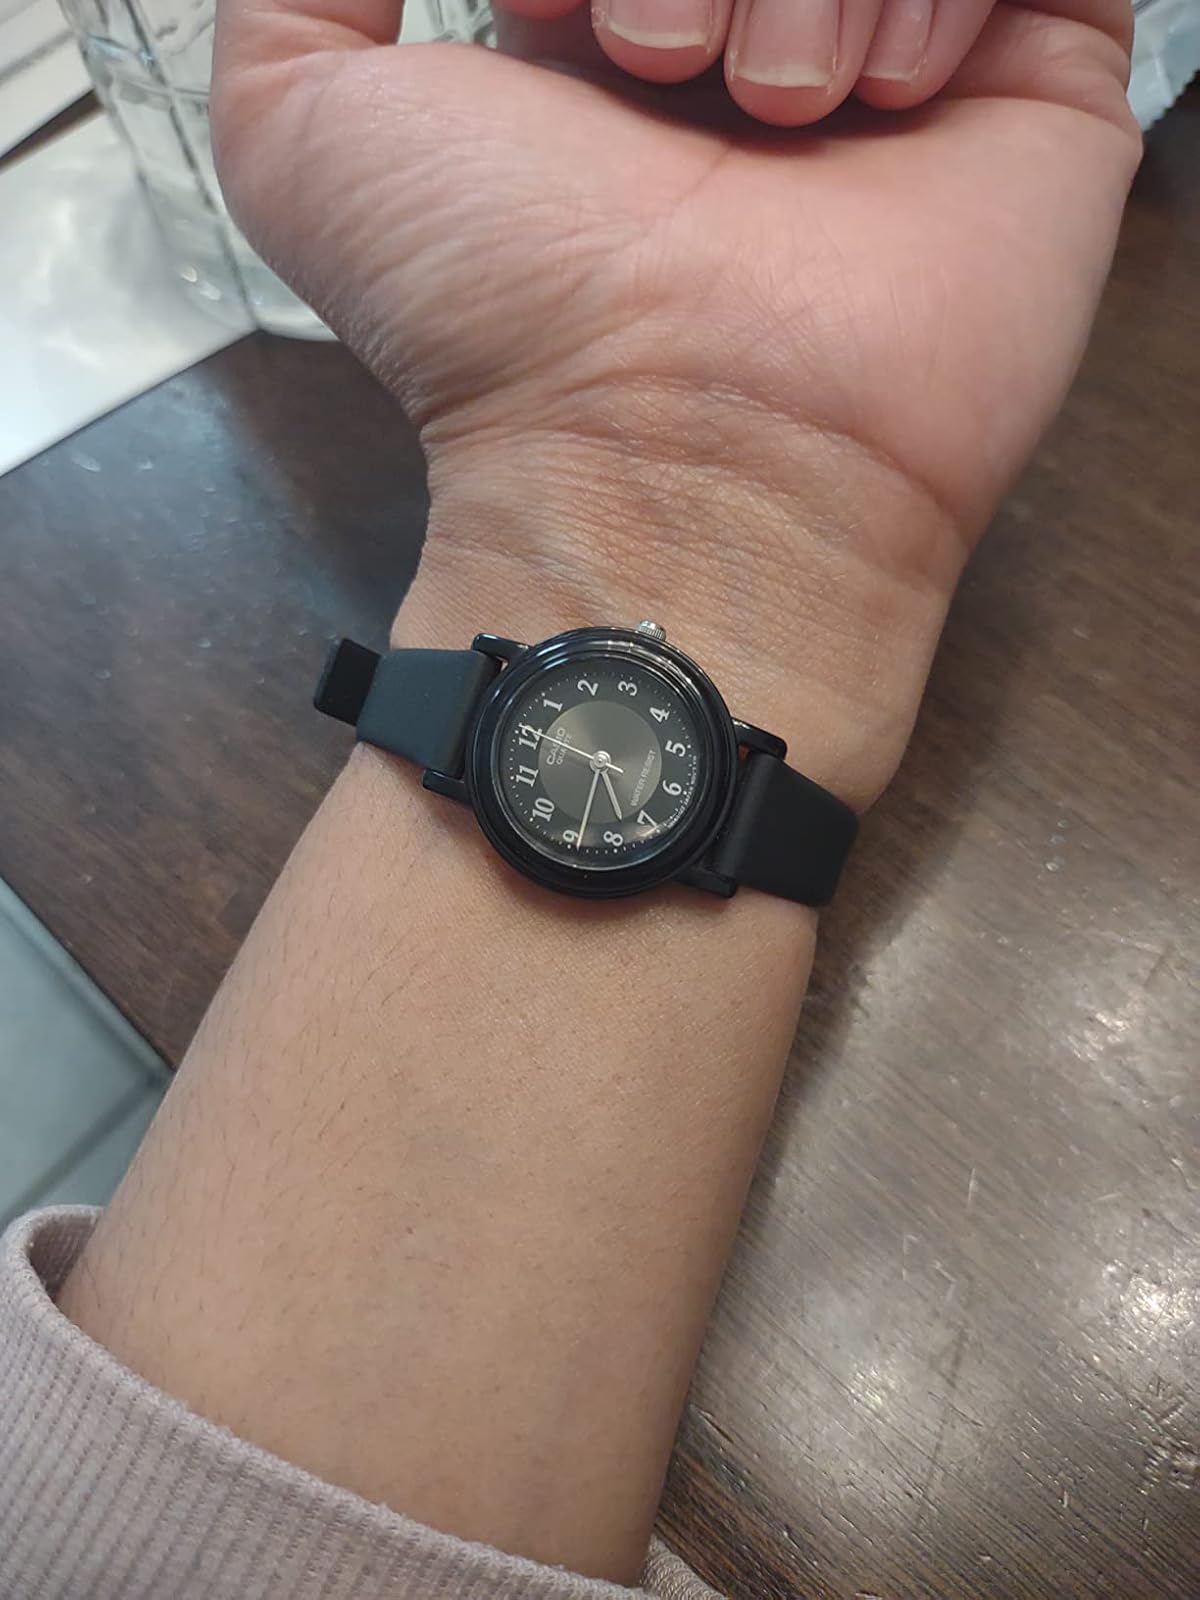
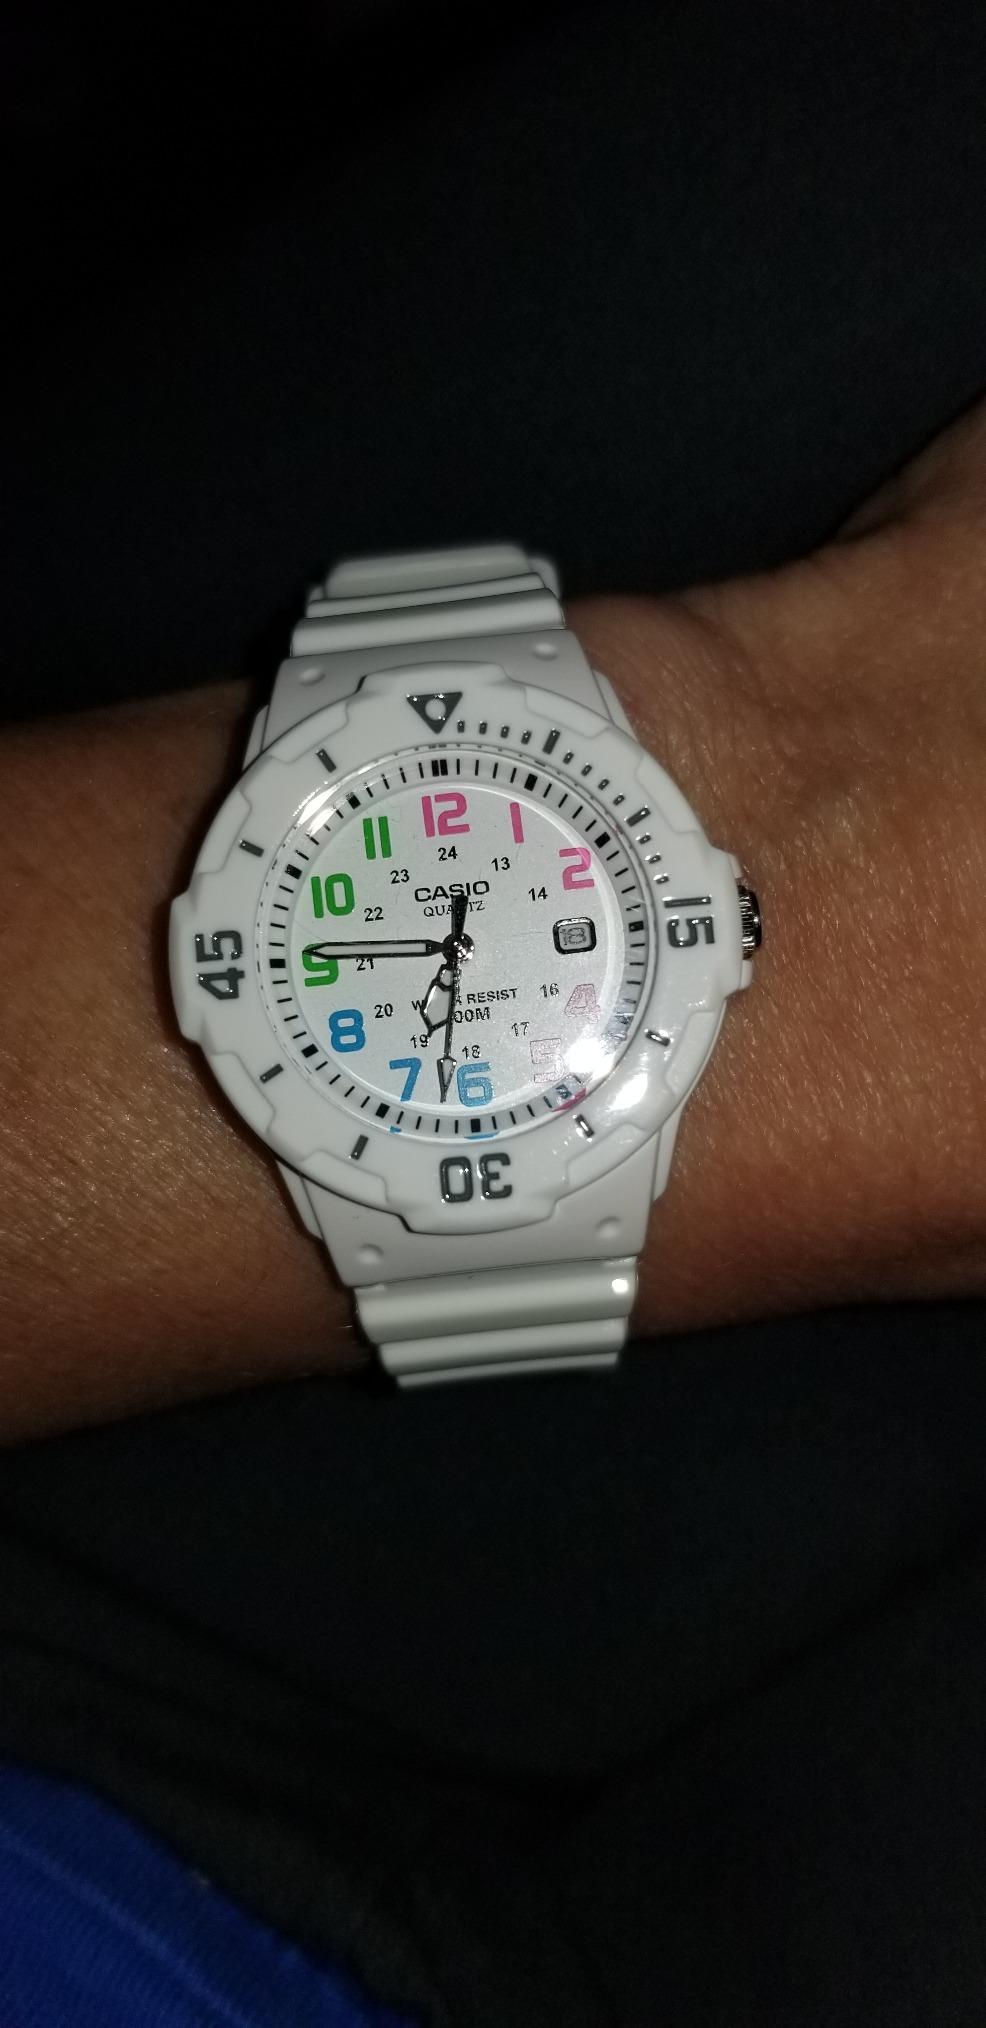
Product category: accessories_watch
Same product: no